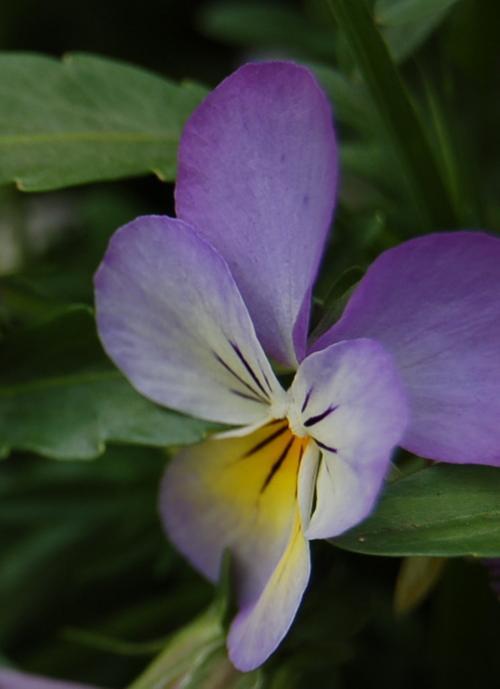
Label: wild pansy